Moderna COVID-19 vaccine

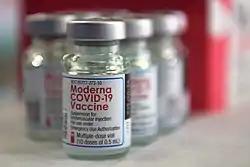
Vials of the Moderna COVID-19 vaccine

The Moderna COVID19 vaccine, sold under the brand name Spikevax among others, is a COVID-19 vaccine developed by the American company Moderna, the United States National Institute of Allergy and Infectious Diseases (NIAID), and the Biomedical Advanced Research and Development Authority (BARDA). Depending on the jurisdiction, it is authorized for use in humans aged six months, twelve years, or eighteen years and older. The Moderna COVID19 vaccine provides protection against COVID-19, which is caused by infection by the SARS-CoV-2 virus. In May 2025, a different version of the Moderna COVID-19 vaccine, with the trade name Mnexspike (mRNA-1283), was approved for medical use in the United States.